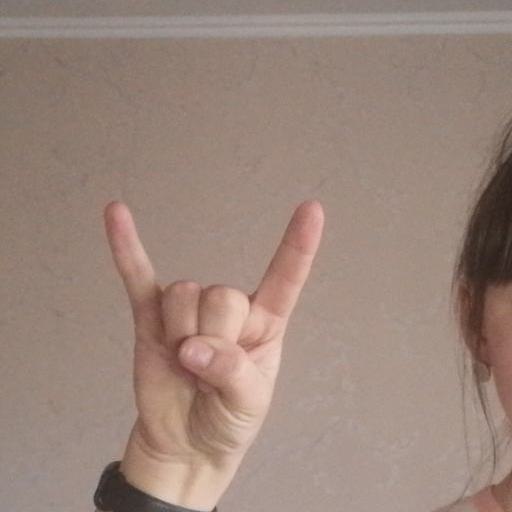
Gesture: rock